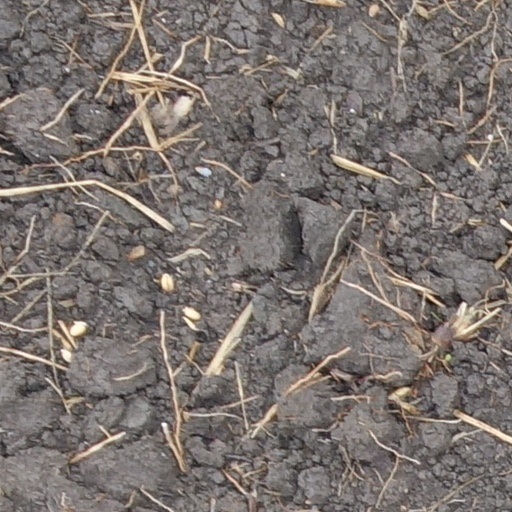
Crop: wheat